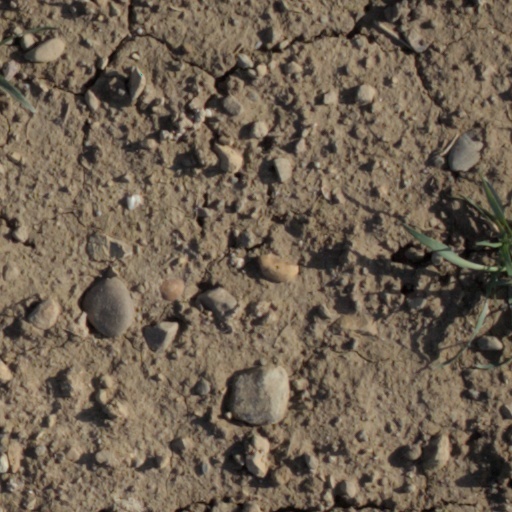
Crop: wheat